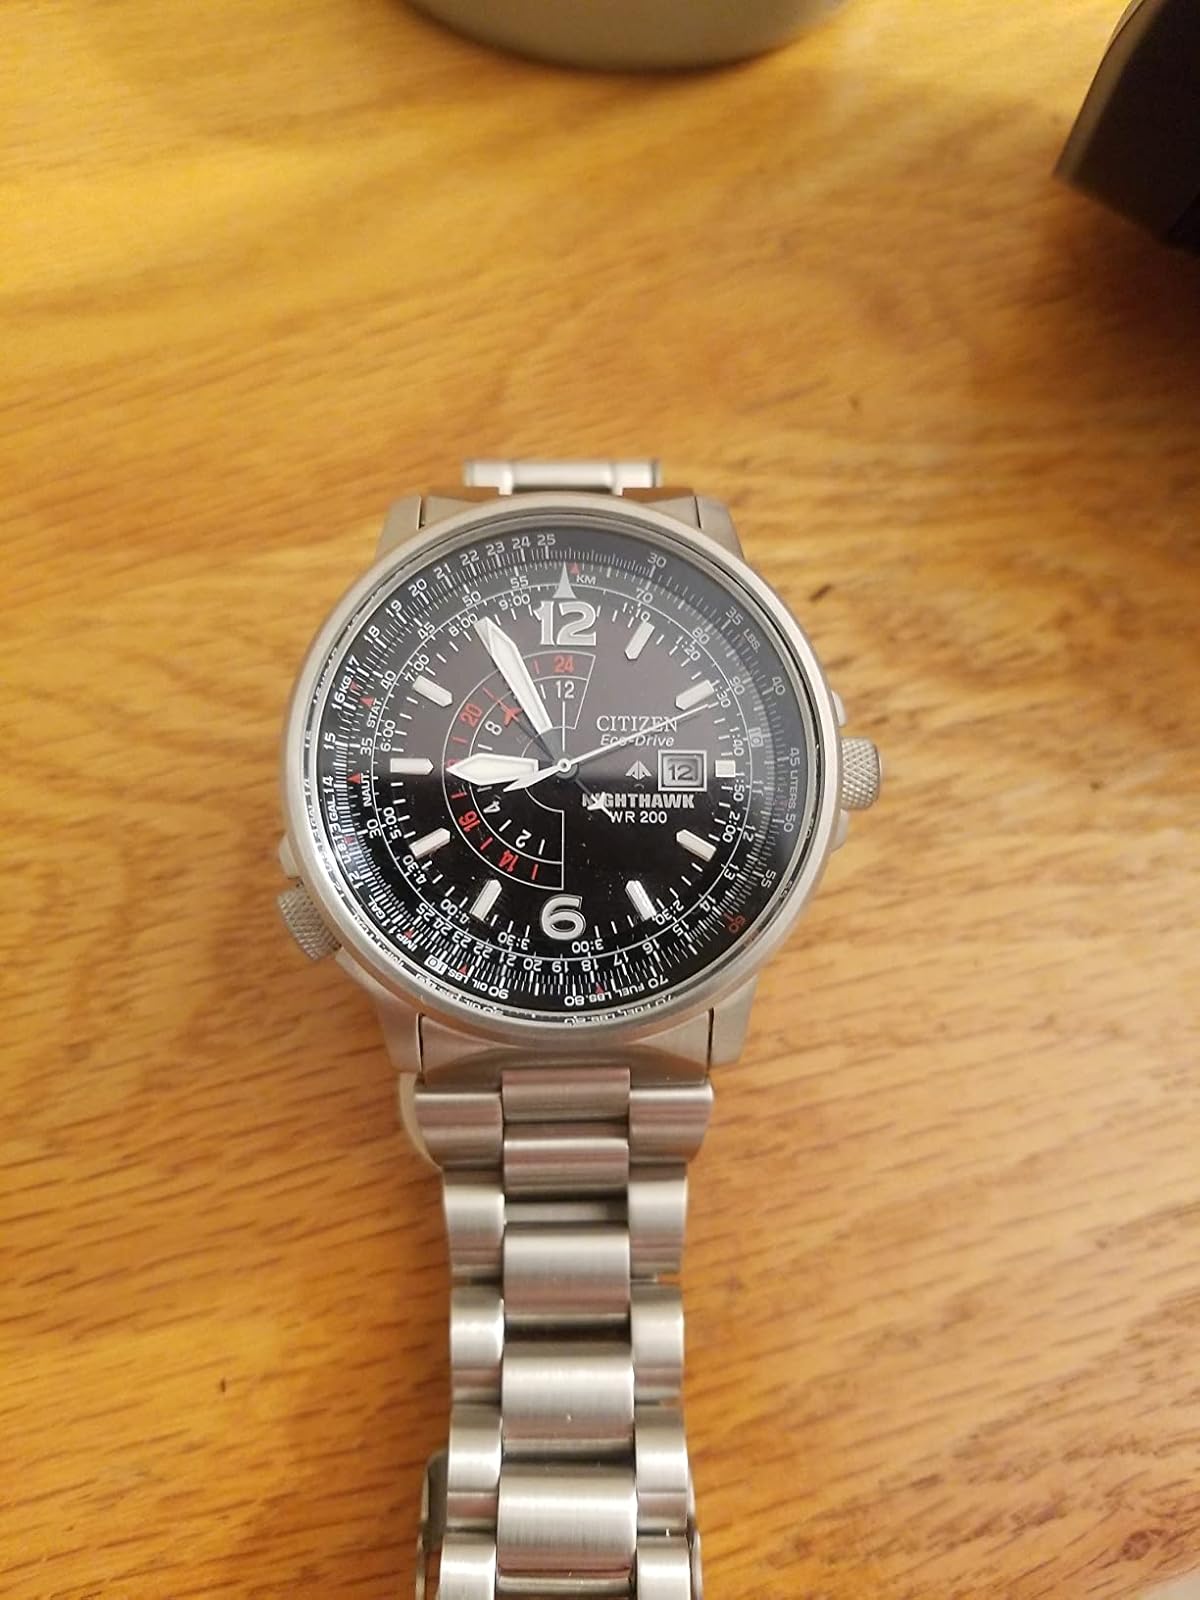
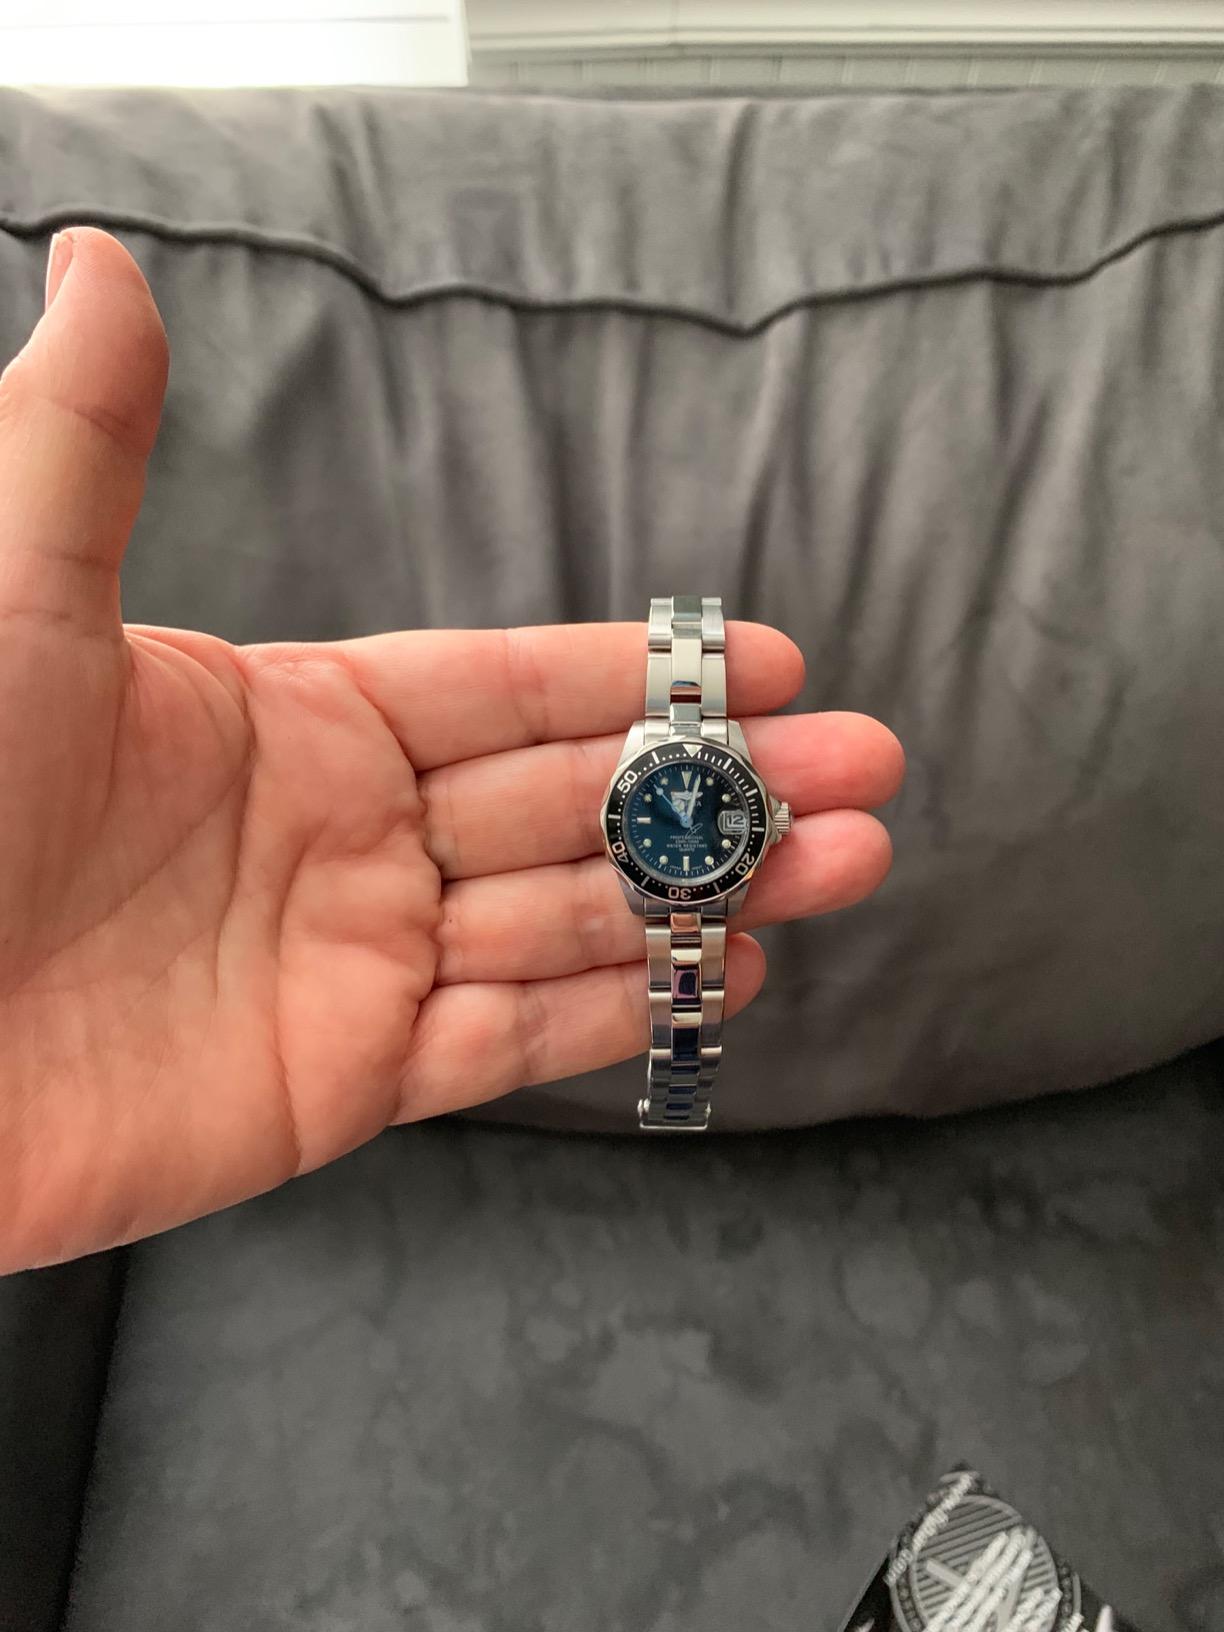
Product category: accessories_watch
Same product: no